Commonwealth War Graves Commission

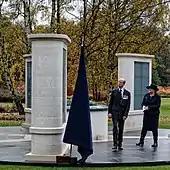
two people standing in from a memorial that is three pillars on a circular black stone base.

Immediately following the First World War, the British Army remained responsible for the exhumation of remains. The Western Front was divided into sectors and combed for bodies by 12-man exhumation units. Between the Armistice and September 1921, the exhumation units reburied 204,695 bodies. After 1921, no further comprehensive search for bodies was undertaken, and in February 1921 responsibility for the cemeteries was transferred to the Commission. Nevertheless, despite the rigour of the searches, bodies continued to be discovered in large numbers. In the three years following the conclusion of the general search 38,000 bodies were discovered. In the mid-1920s, 20 to 30 bodies were being discovered weekly.